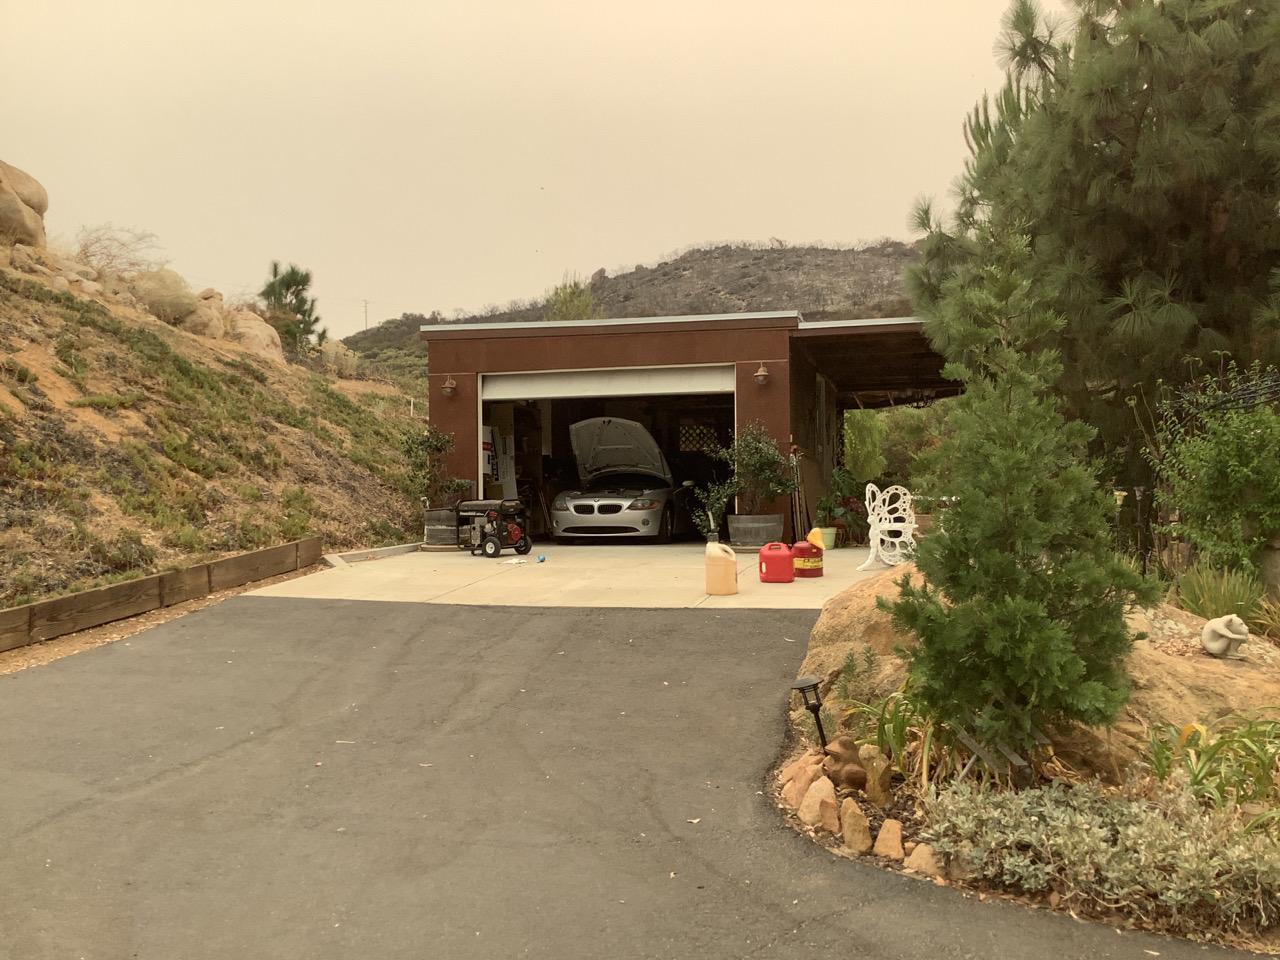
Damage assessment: no_damage